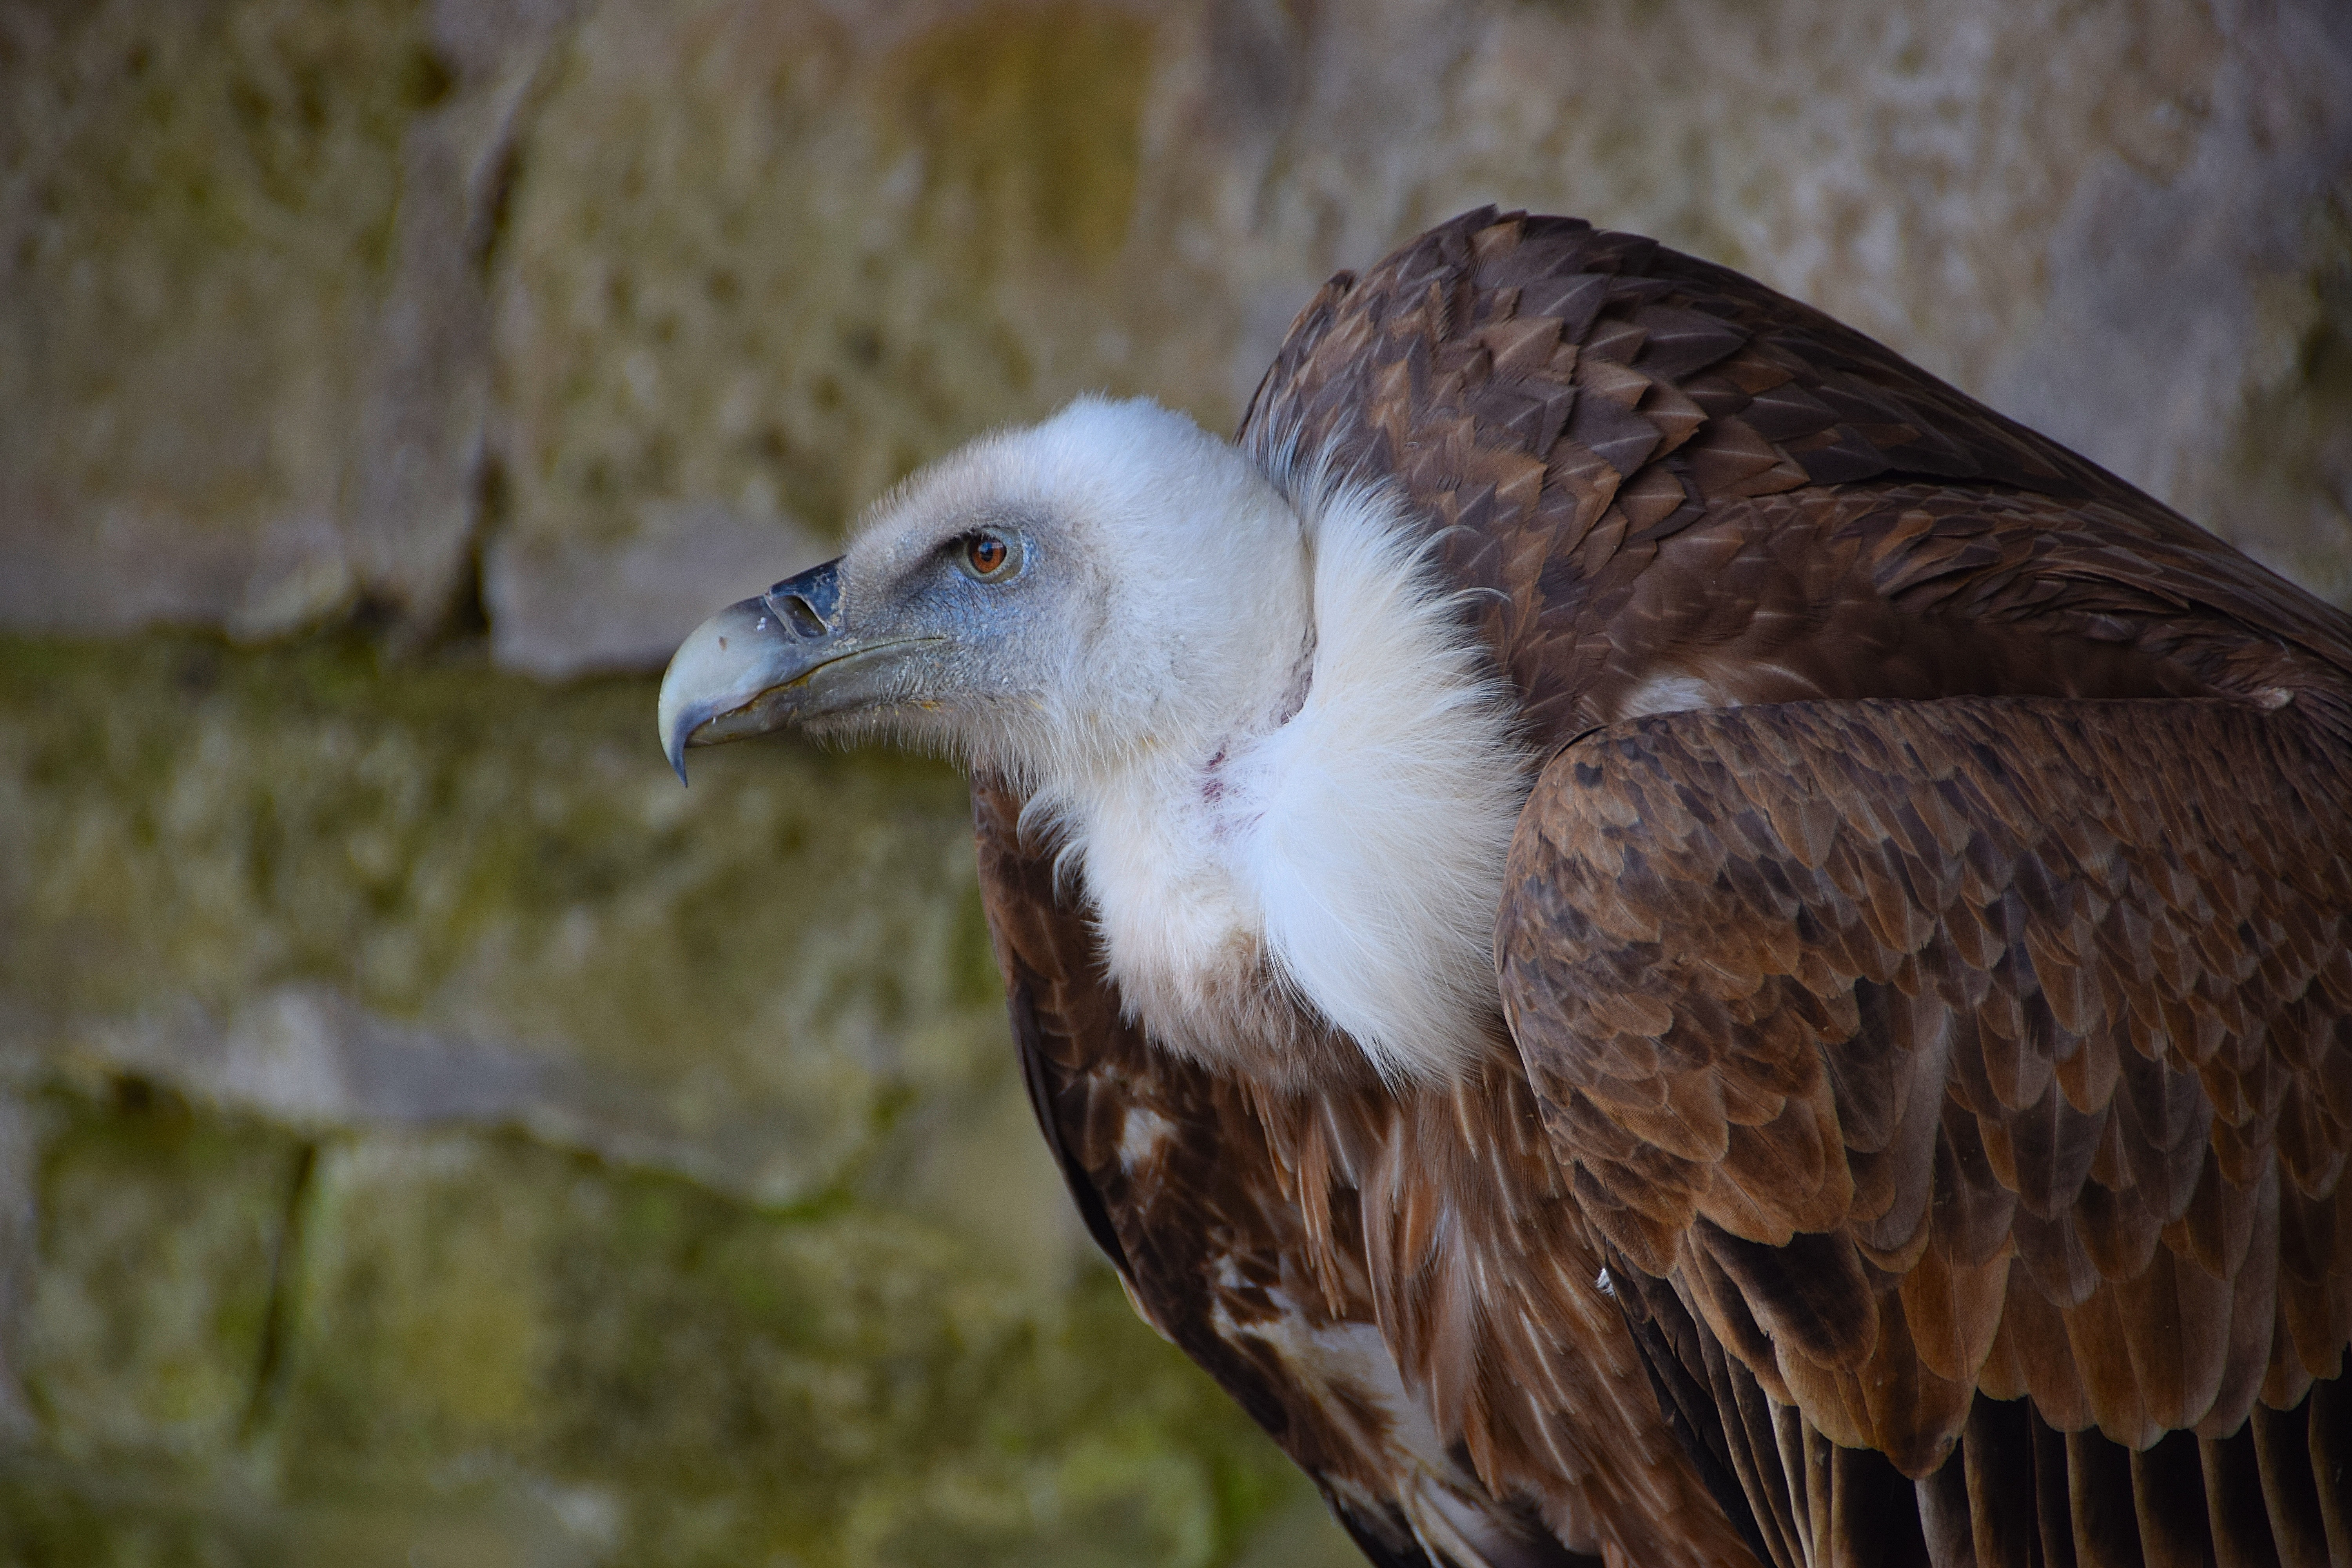
nature, bird, wing, wildlife, beak, fauna, raptor, plumage, bird of prey, close up, vertebrate, bill, falkner, vulture, falconry, scavengers, black vulture